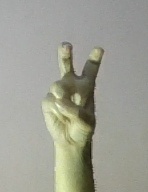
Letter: toot